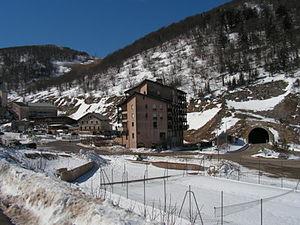
Le col de Rousset est un col routier à 1 249 mètres d'altitude situé dans le massif du Vercors, sur le département de la Drôme. Il accueille aussi bien des cyclistes et motards l'été que des skieurs l'hiver.